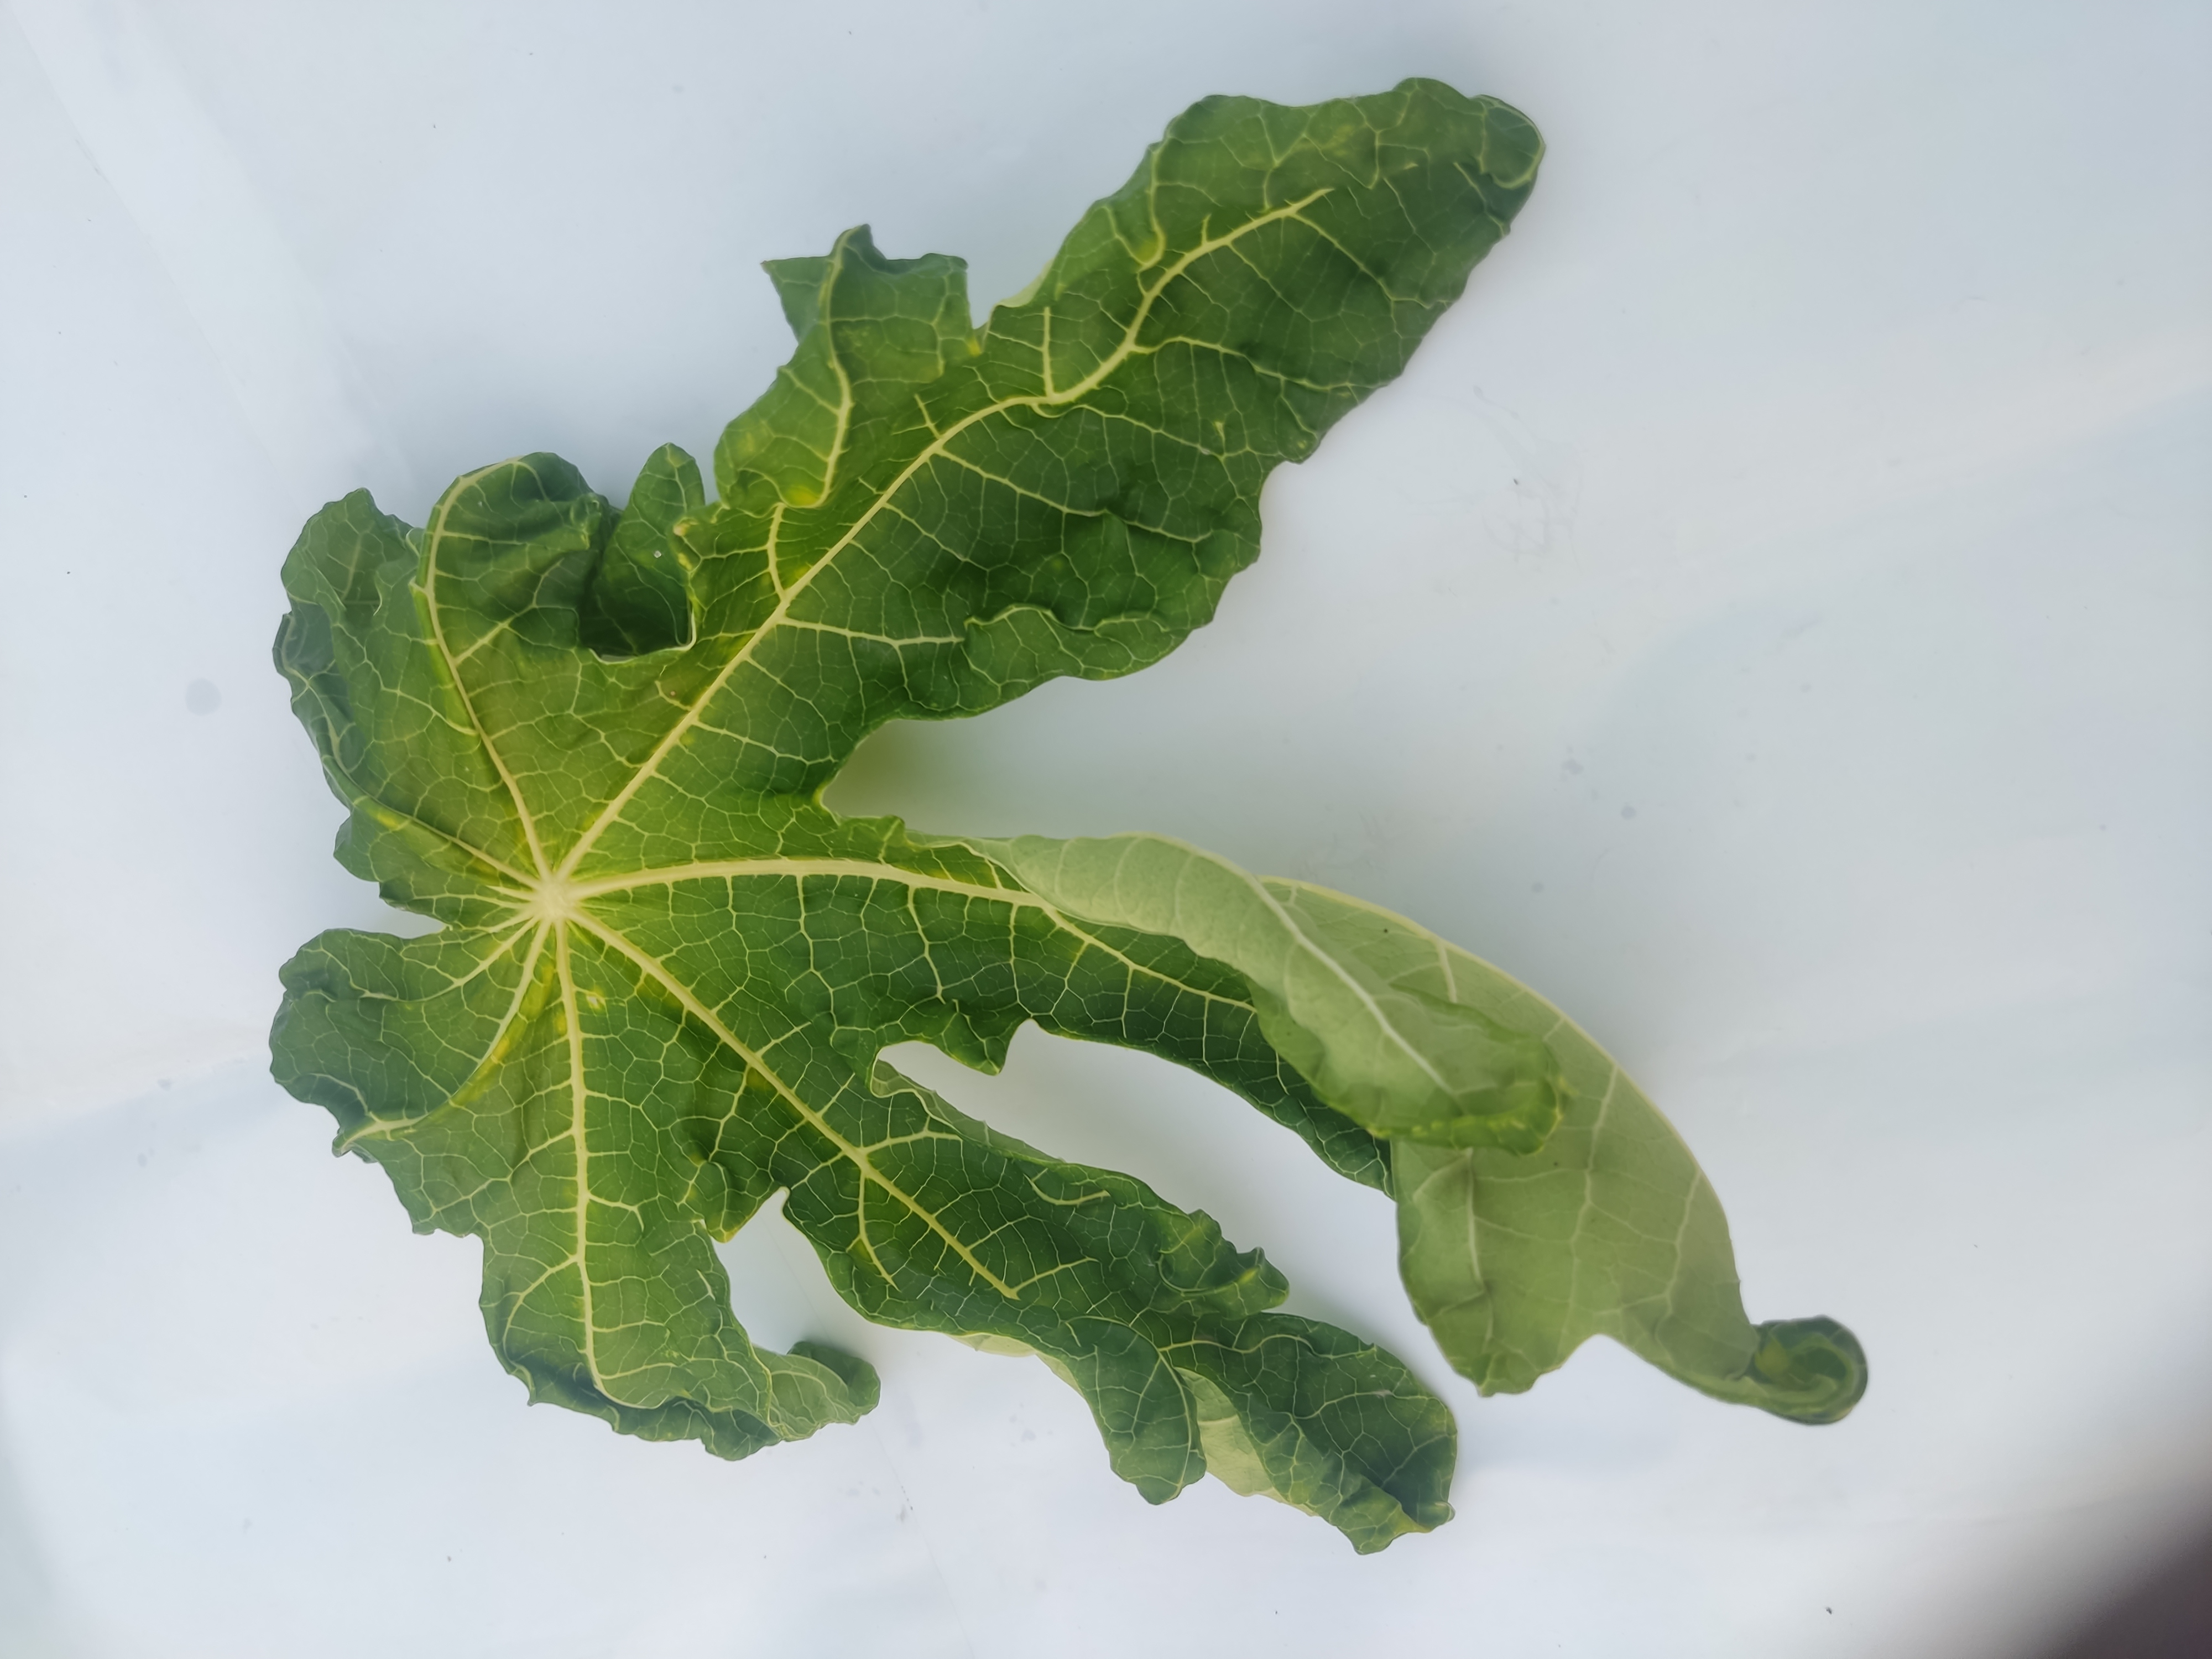
Label: Leaf Curl